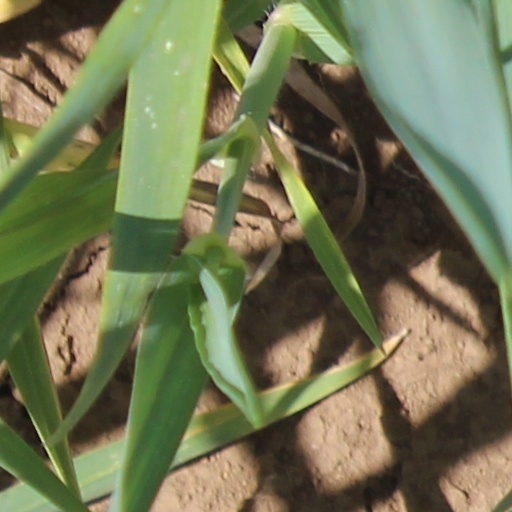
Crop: wheat